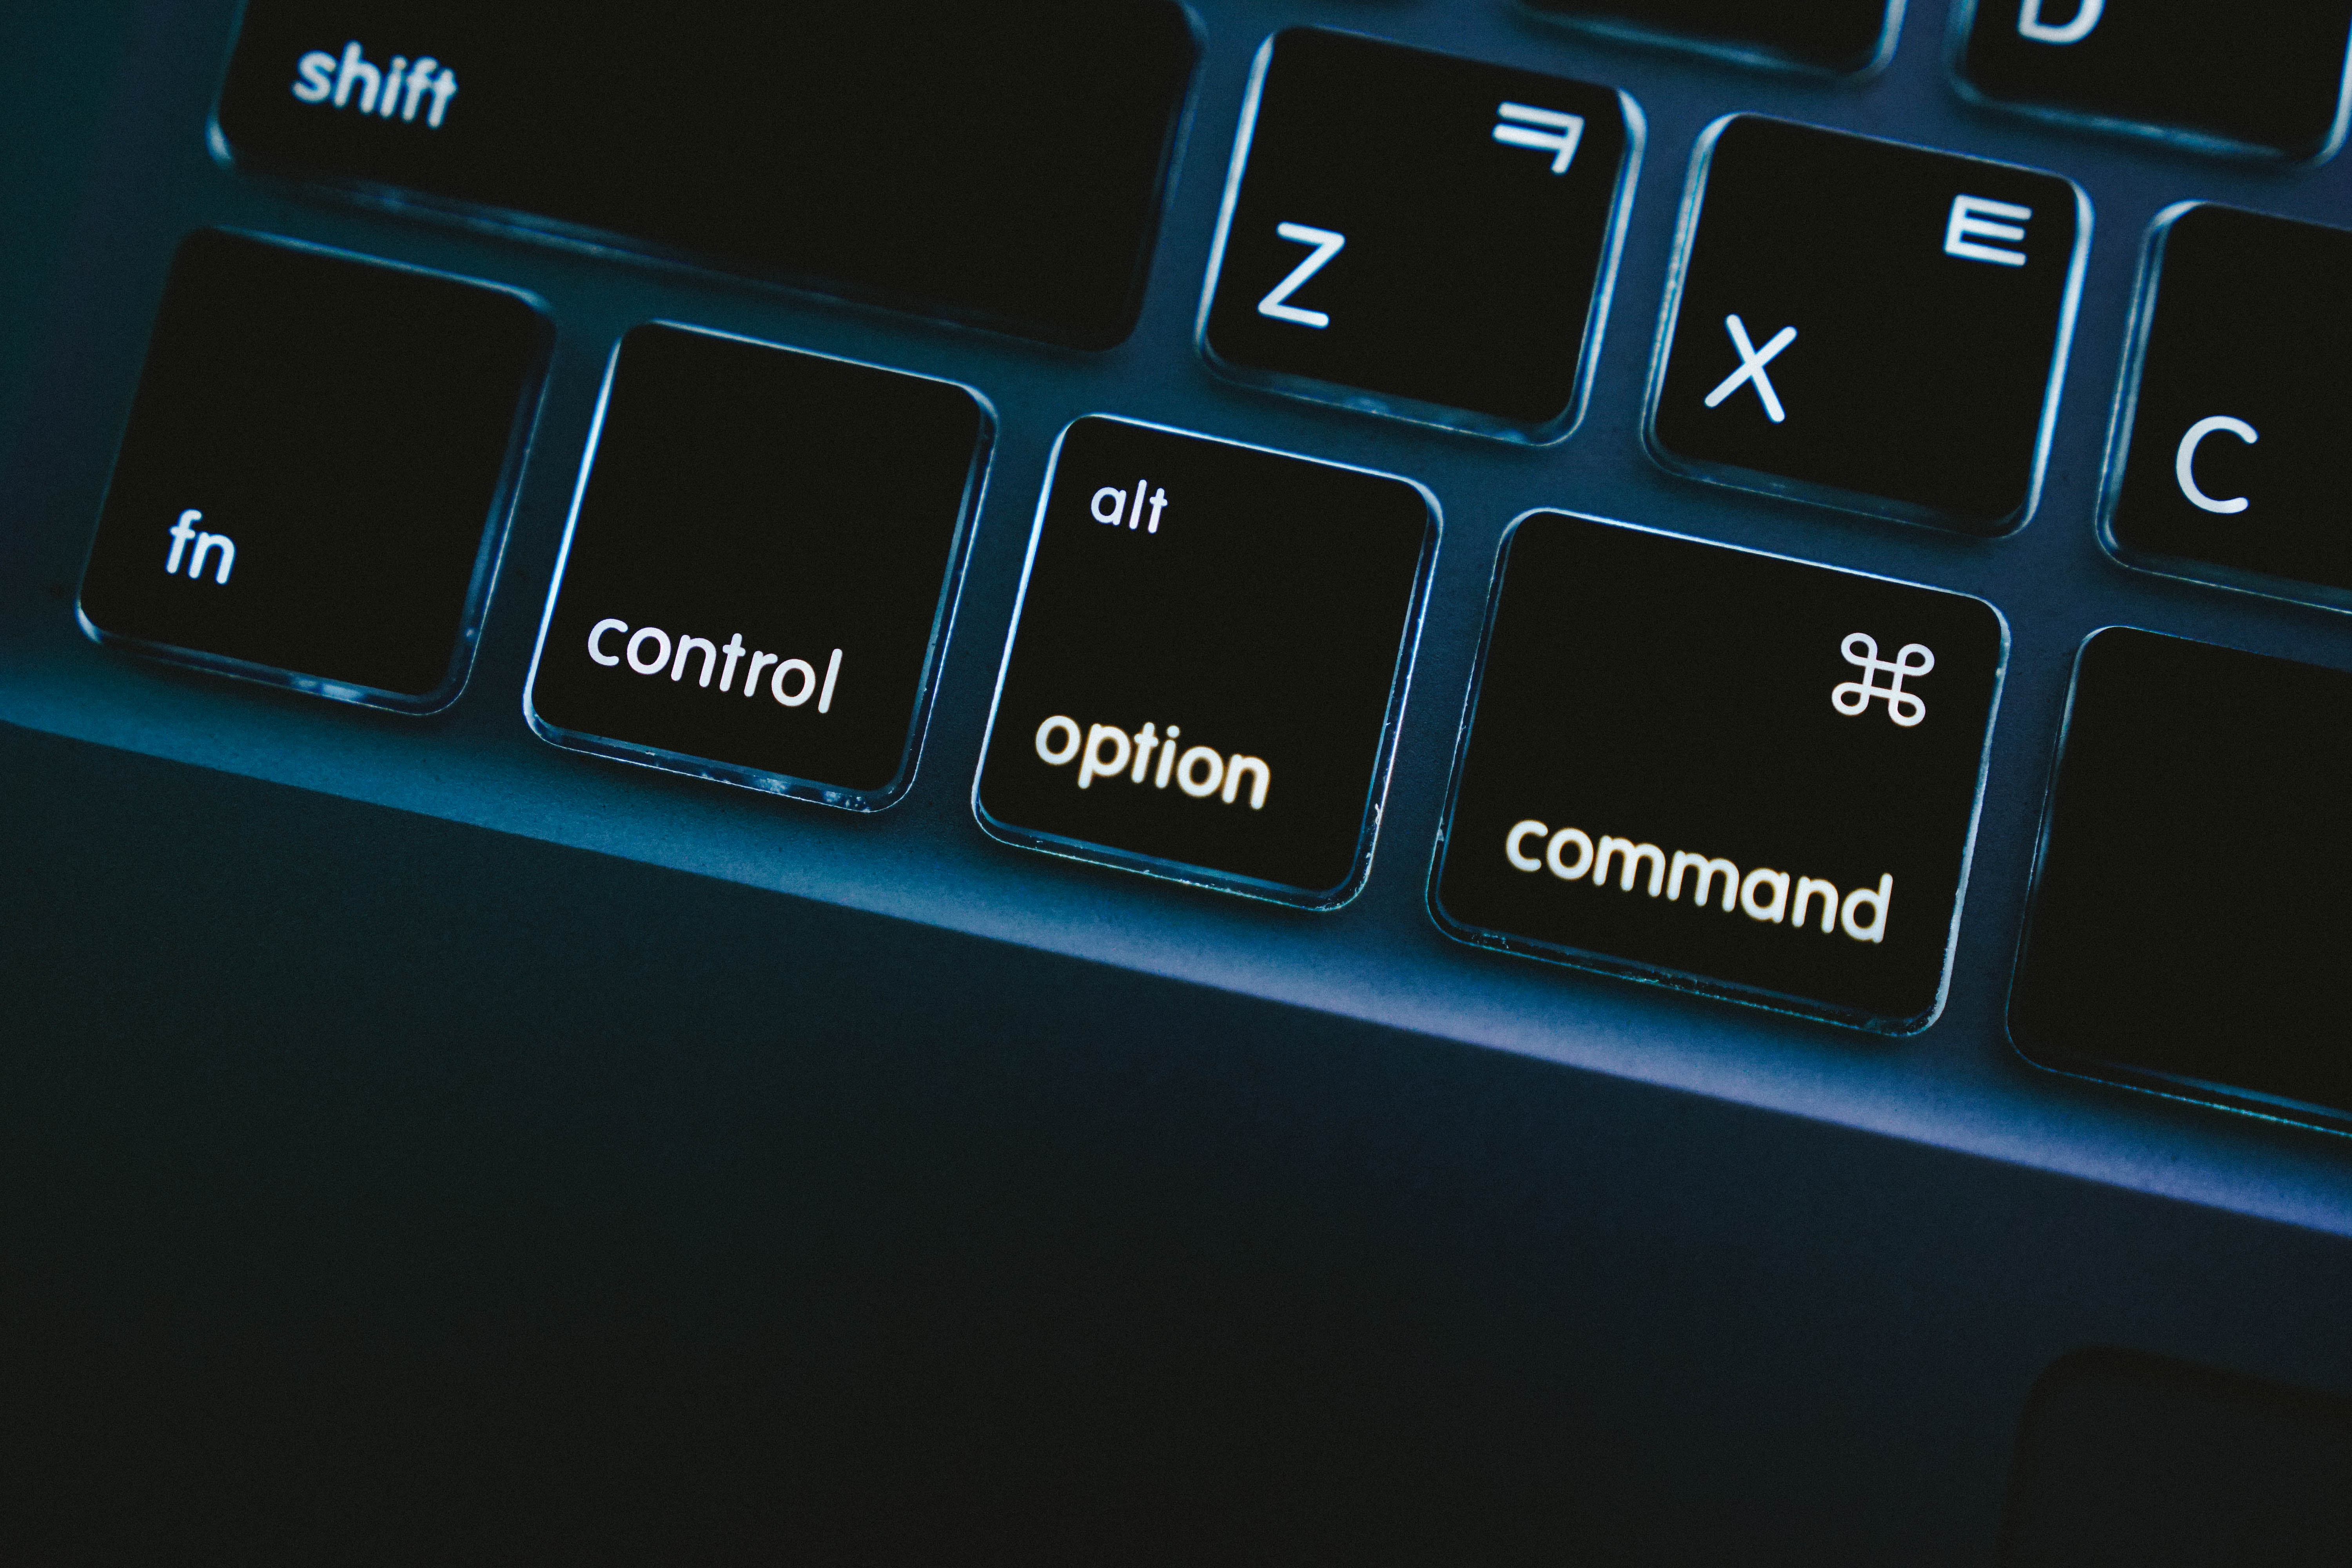
macbook, keyboard, technology, number, gadget, font, macbook pro, control, multimedia, screenshot, command, computer keyboard, options, electronic device